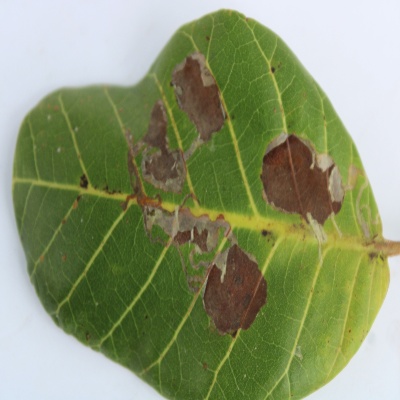
Crop: Cashew
Condition: leaf miner